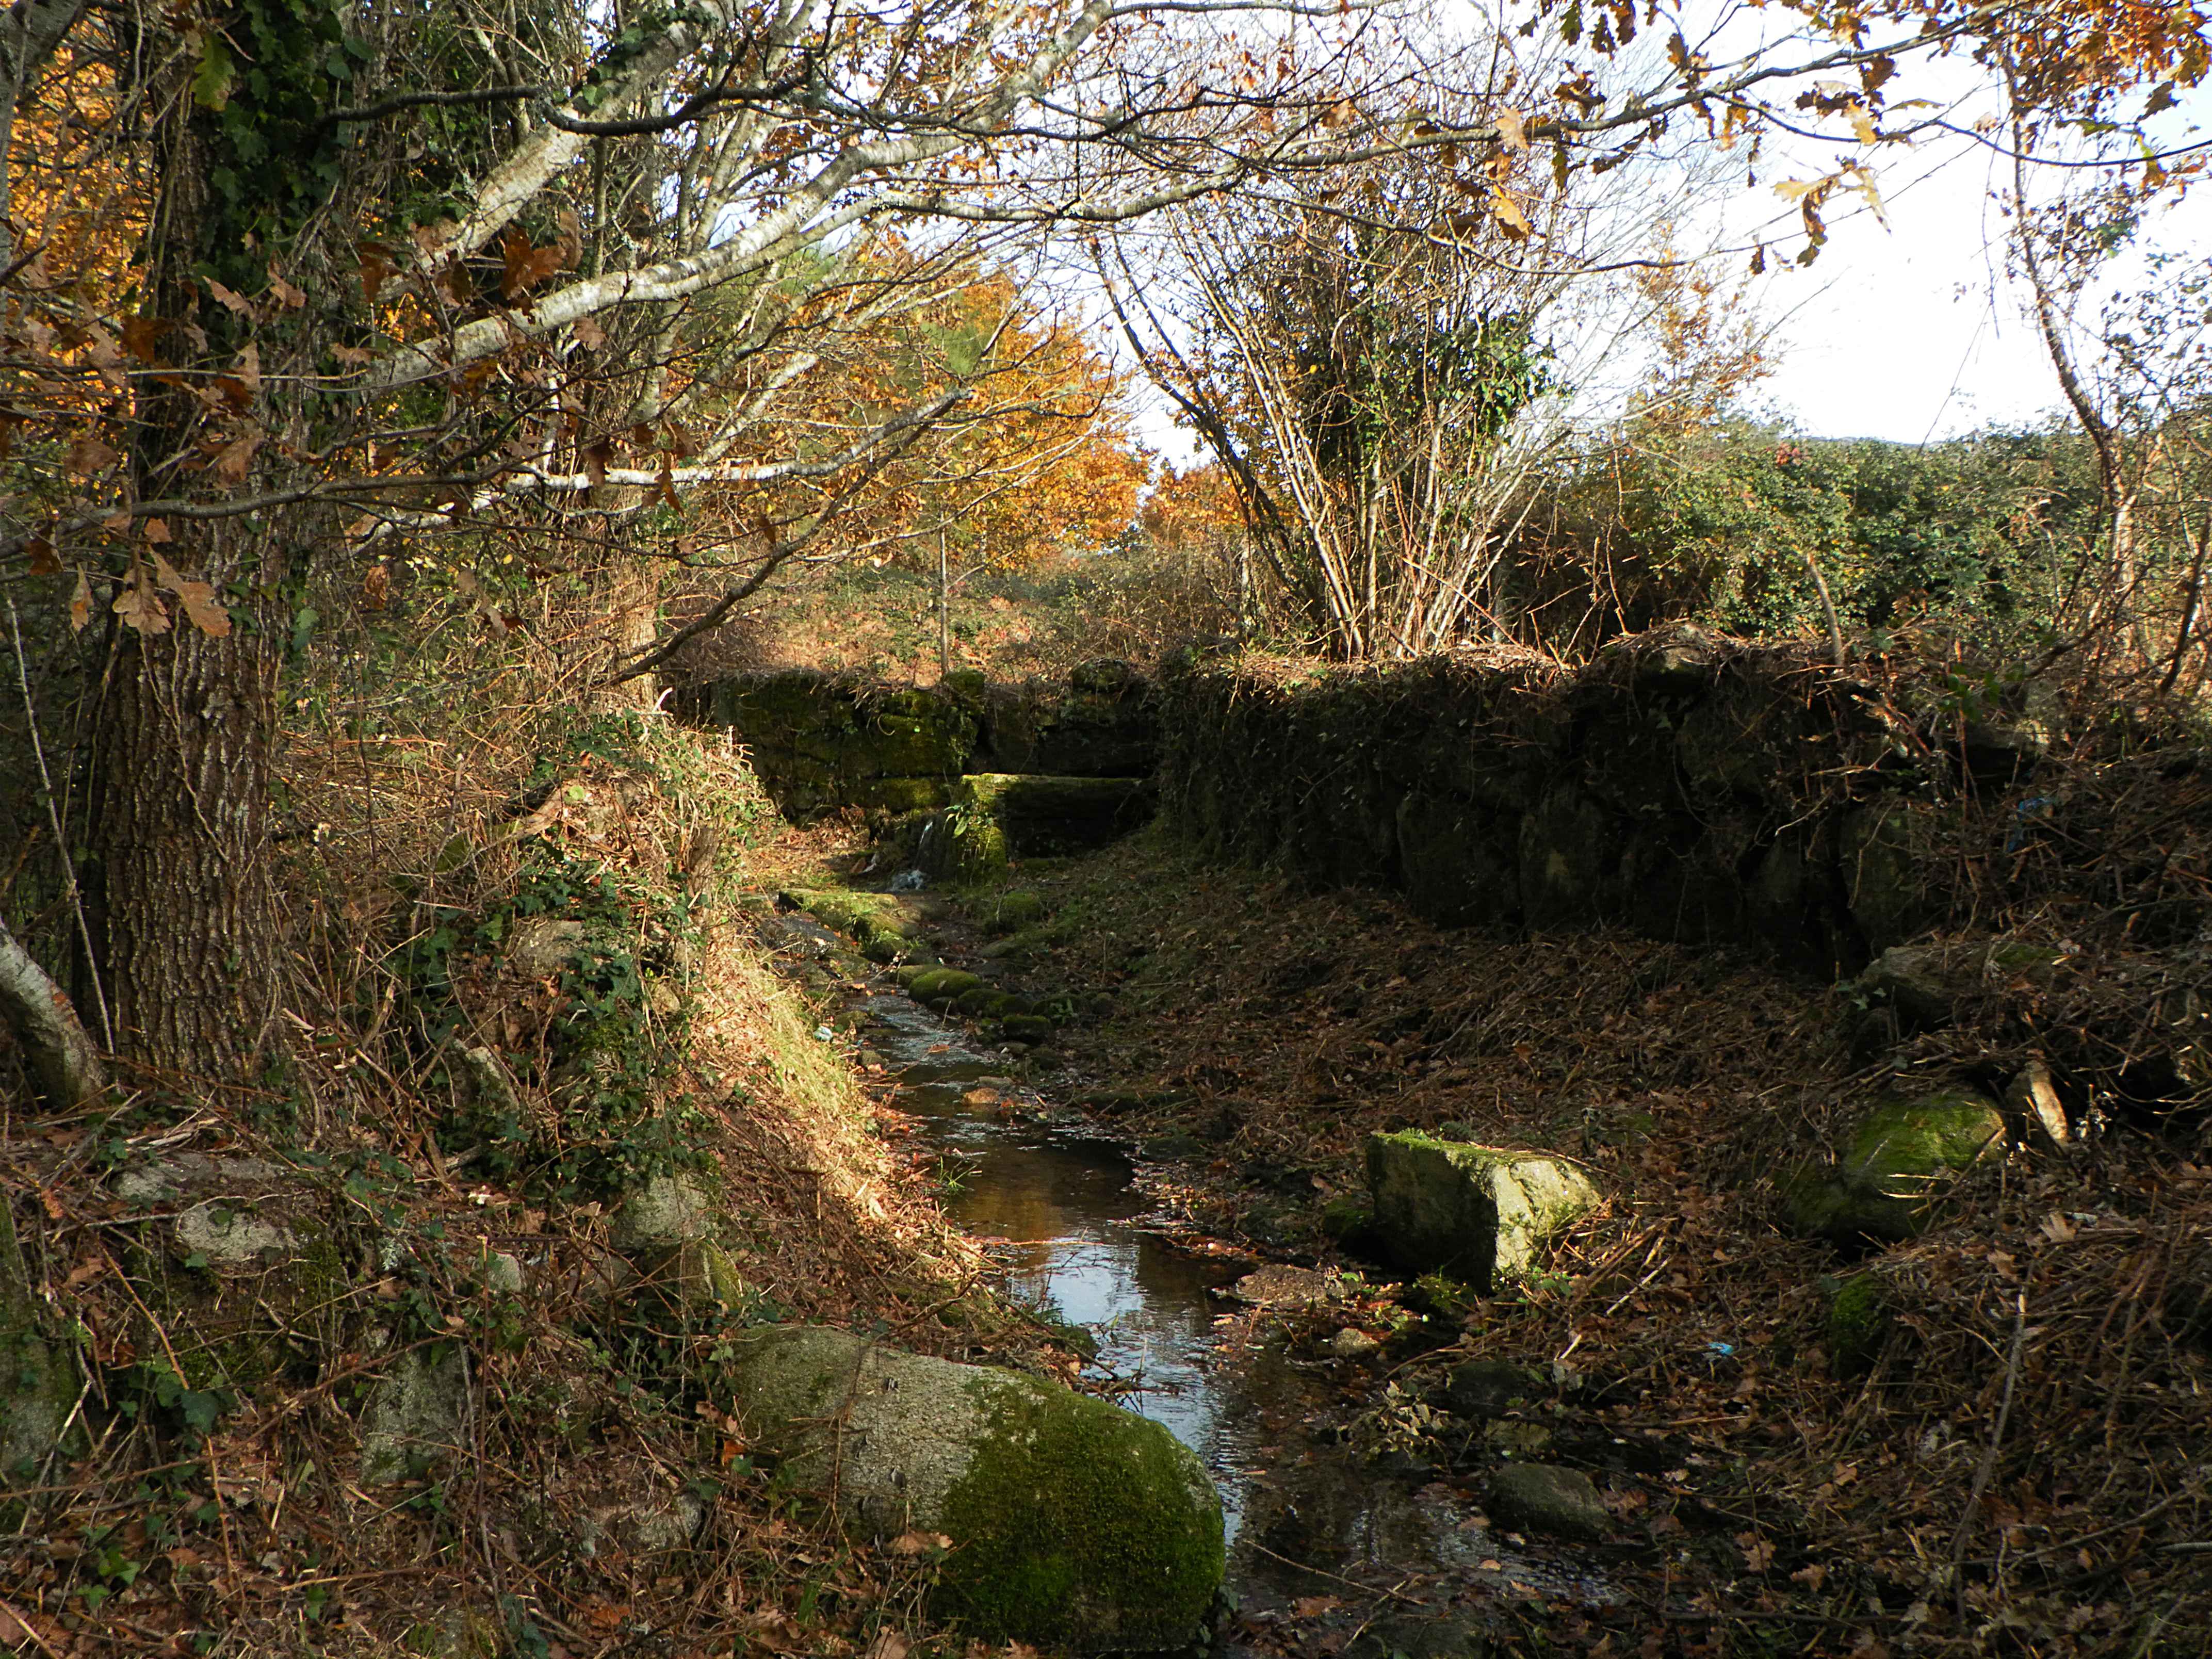
landscape, tree, nature, forest, creek, wilderness, trail, leaf, flower, river, pond, stream, autumn, garden, season, waterway, body of water, spain, vegetation, wetland, galicia, pontevedra, woodland, habitat, ecosystem, watercourse, espana, ggl1, alama, riobarbeira, rural area, natural environment